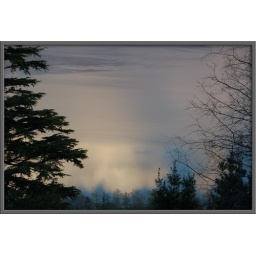
Il cielo nel lago - the sky in the lake